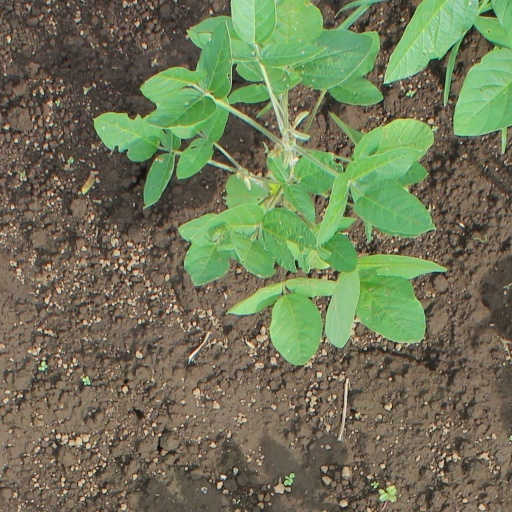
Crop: soybean